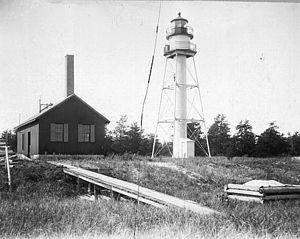
Le phare de La Pointe, est un phare du lac Supérieur situé sur Long Island, l'une des îles des Apôtres dans le comté d'Ashland, Wisconsin.